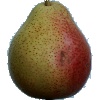
Label: Pear Forelle 1